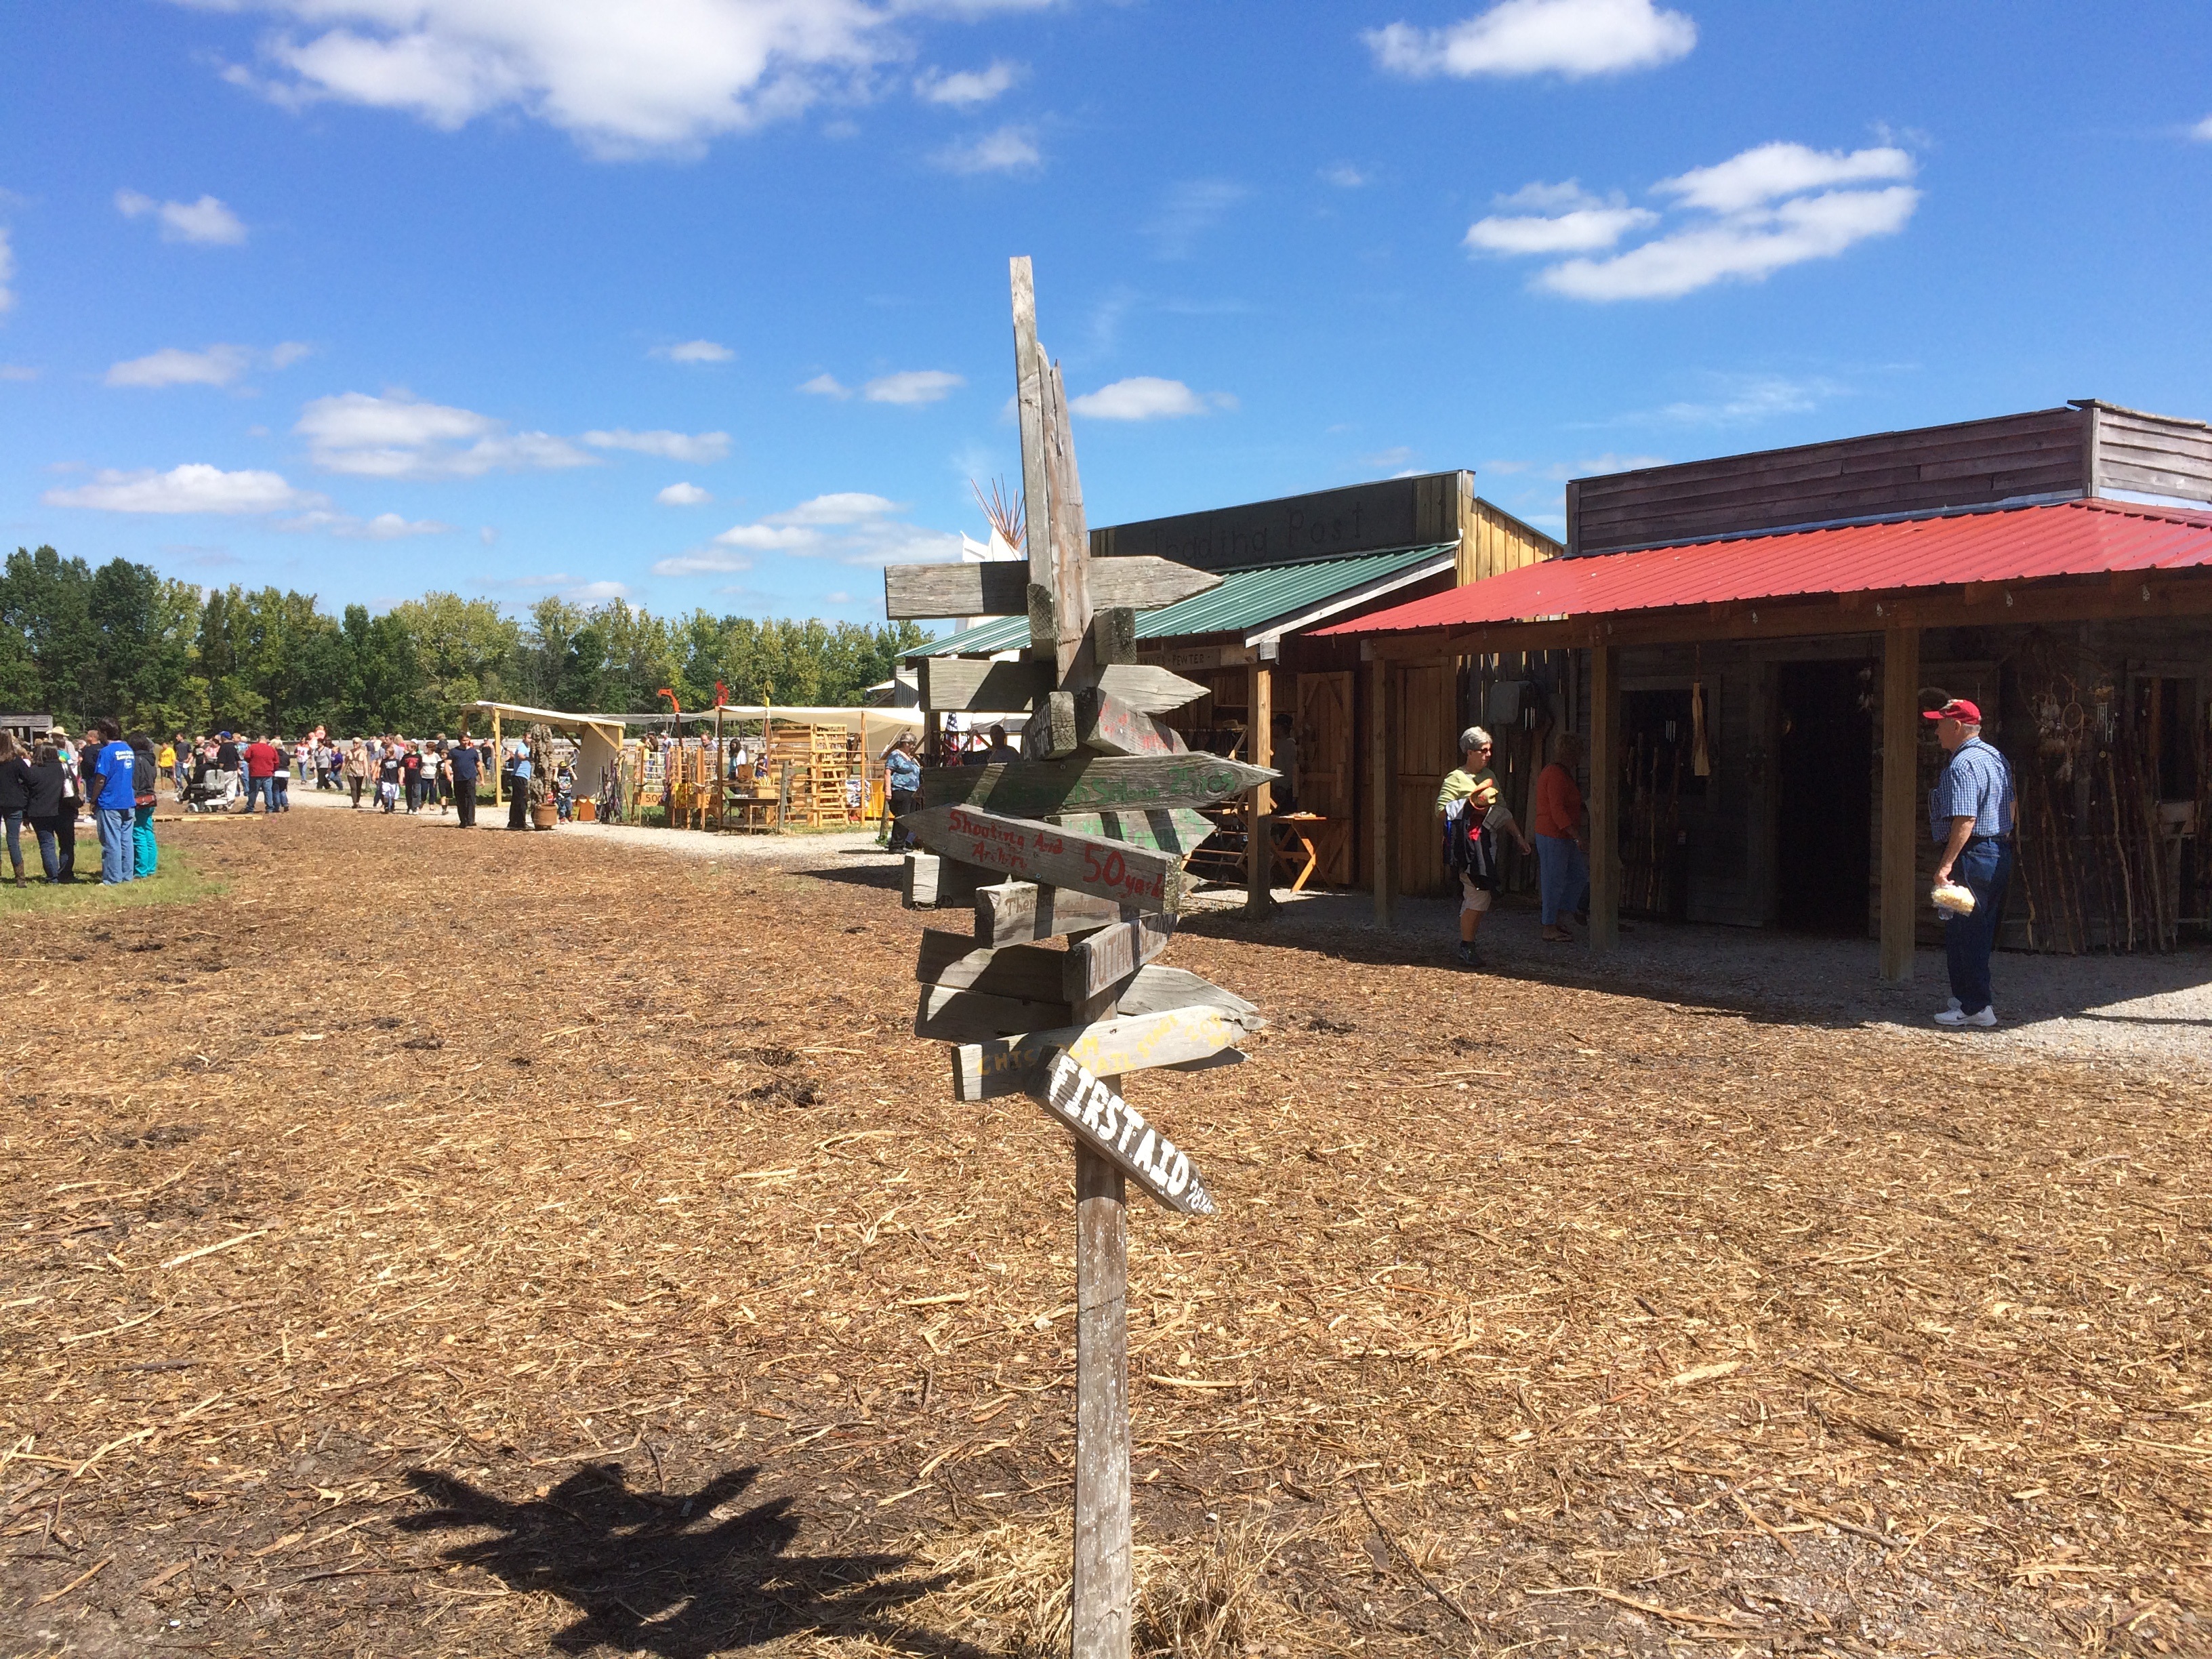
park, sculpture, playground, western, exhibition, saloon, old west, western town, tourists attraction